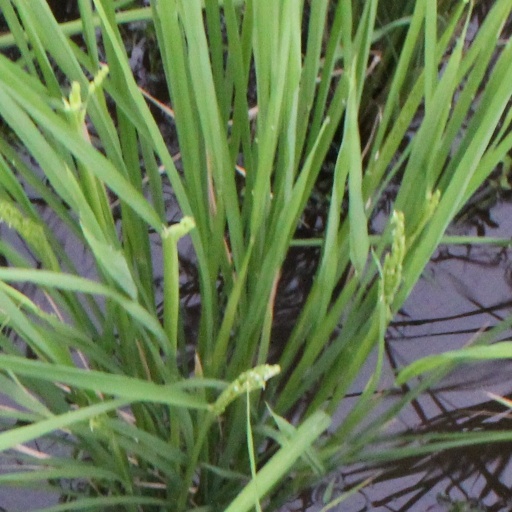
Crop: rice